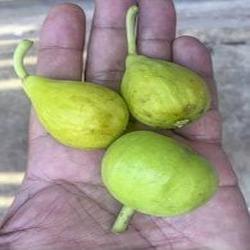
Label: Fig